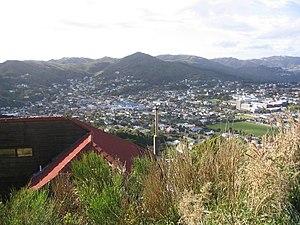
Karori est une banlieue située dans l’angle ouest de la zone urbaine de Wellington, dans le Sud de l’Île du Nord de la Nouvelle-Zélande.